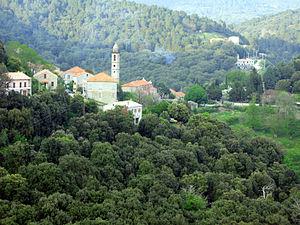
Un pezzu di petra nera est un court roman, qu'on pourrait qualifier de nouvelle, écrit par Anghjulu Canarelli. Il a été publié pour la première fois dans la revue littéraire Avali et republié après sur le site de la revue. Anghjulu est originaire de Levie et met en scène son environnement. L'histoire prend place en montagne, entre Asinau, Alcudina et le Cuscionu. On y retrouve l'univers et l'imaginaire particuliers d'Anghjulu Canarelli, dans la montagne corse, avec sa flore particulière, sa nature préservée dans sa pureté et sa vie pastorale. Dans cet environnement spécifique naît la prose poétique d'Anghjulu Canarelli, avec un brin de magie.